Star Ocean: The Second Story

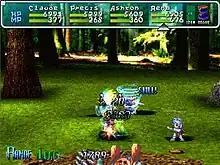
A random encounter battle

Battles play in real time, during which the player has manual control over their character, as opposed to choosing options from a menu. Battles take place on a broad battlefield, over which the player's character can move without limit, allowing them to trade blows face-to-face with the enemy or circle around for a flanking attack. The other party members (up to 3 others) are controlled by the game's AI; the player may change an ally's strategy to one of six different pre-determined options (such as "Spread out and attack", "Save your Magic Points", and "Stand Still and Don't Do Anything").